Alto de Extremadura (Madrid Metro)

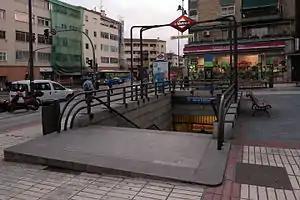

Alto de Extremadura ("Upper Extremadura") is a station on Line 6 of the Madrid Metro on the Paseo de Extremadura ("Extremadura Walk") in Zone A.